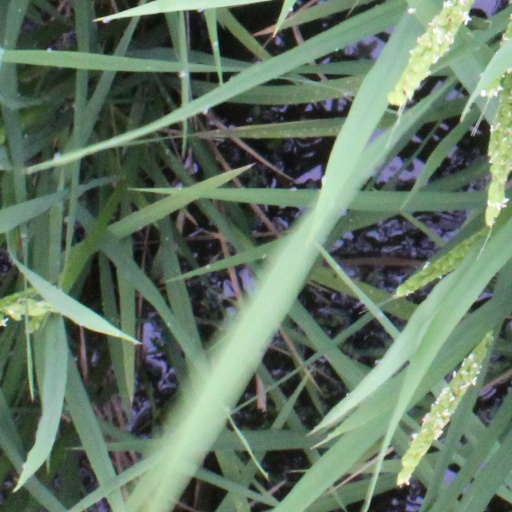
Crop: rice